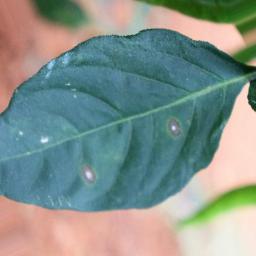
Label: cercospora